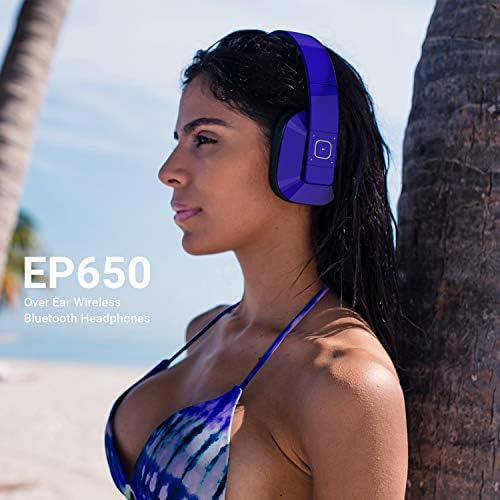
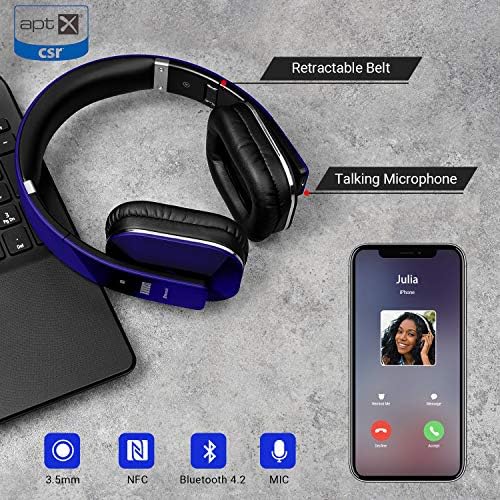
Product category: headphones
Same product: yes